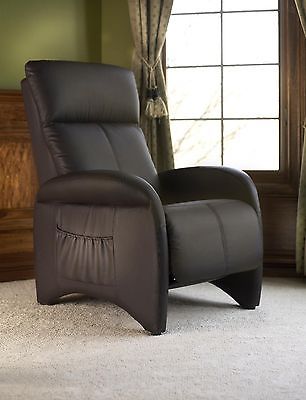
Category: chair